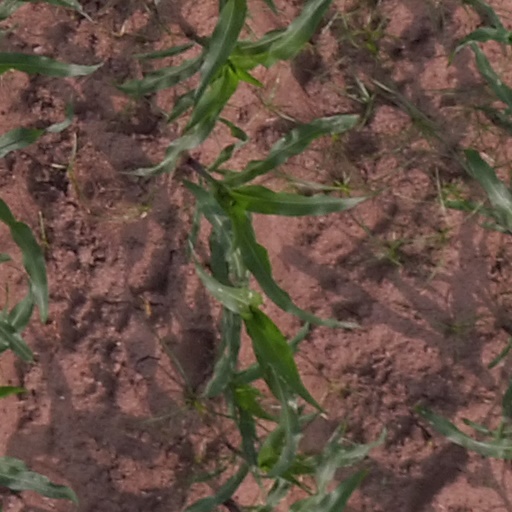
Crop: maize; corn